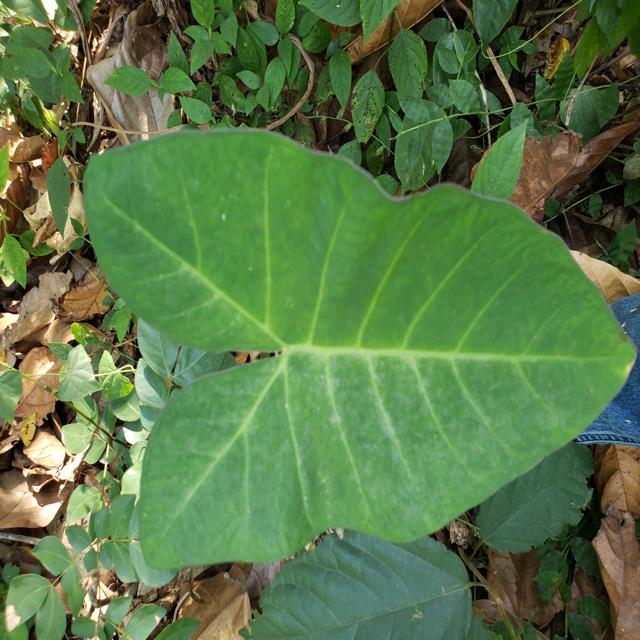
Label: Healthy